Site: brandenburg
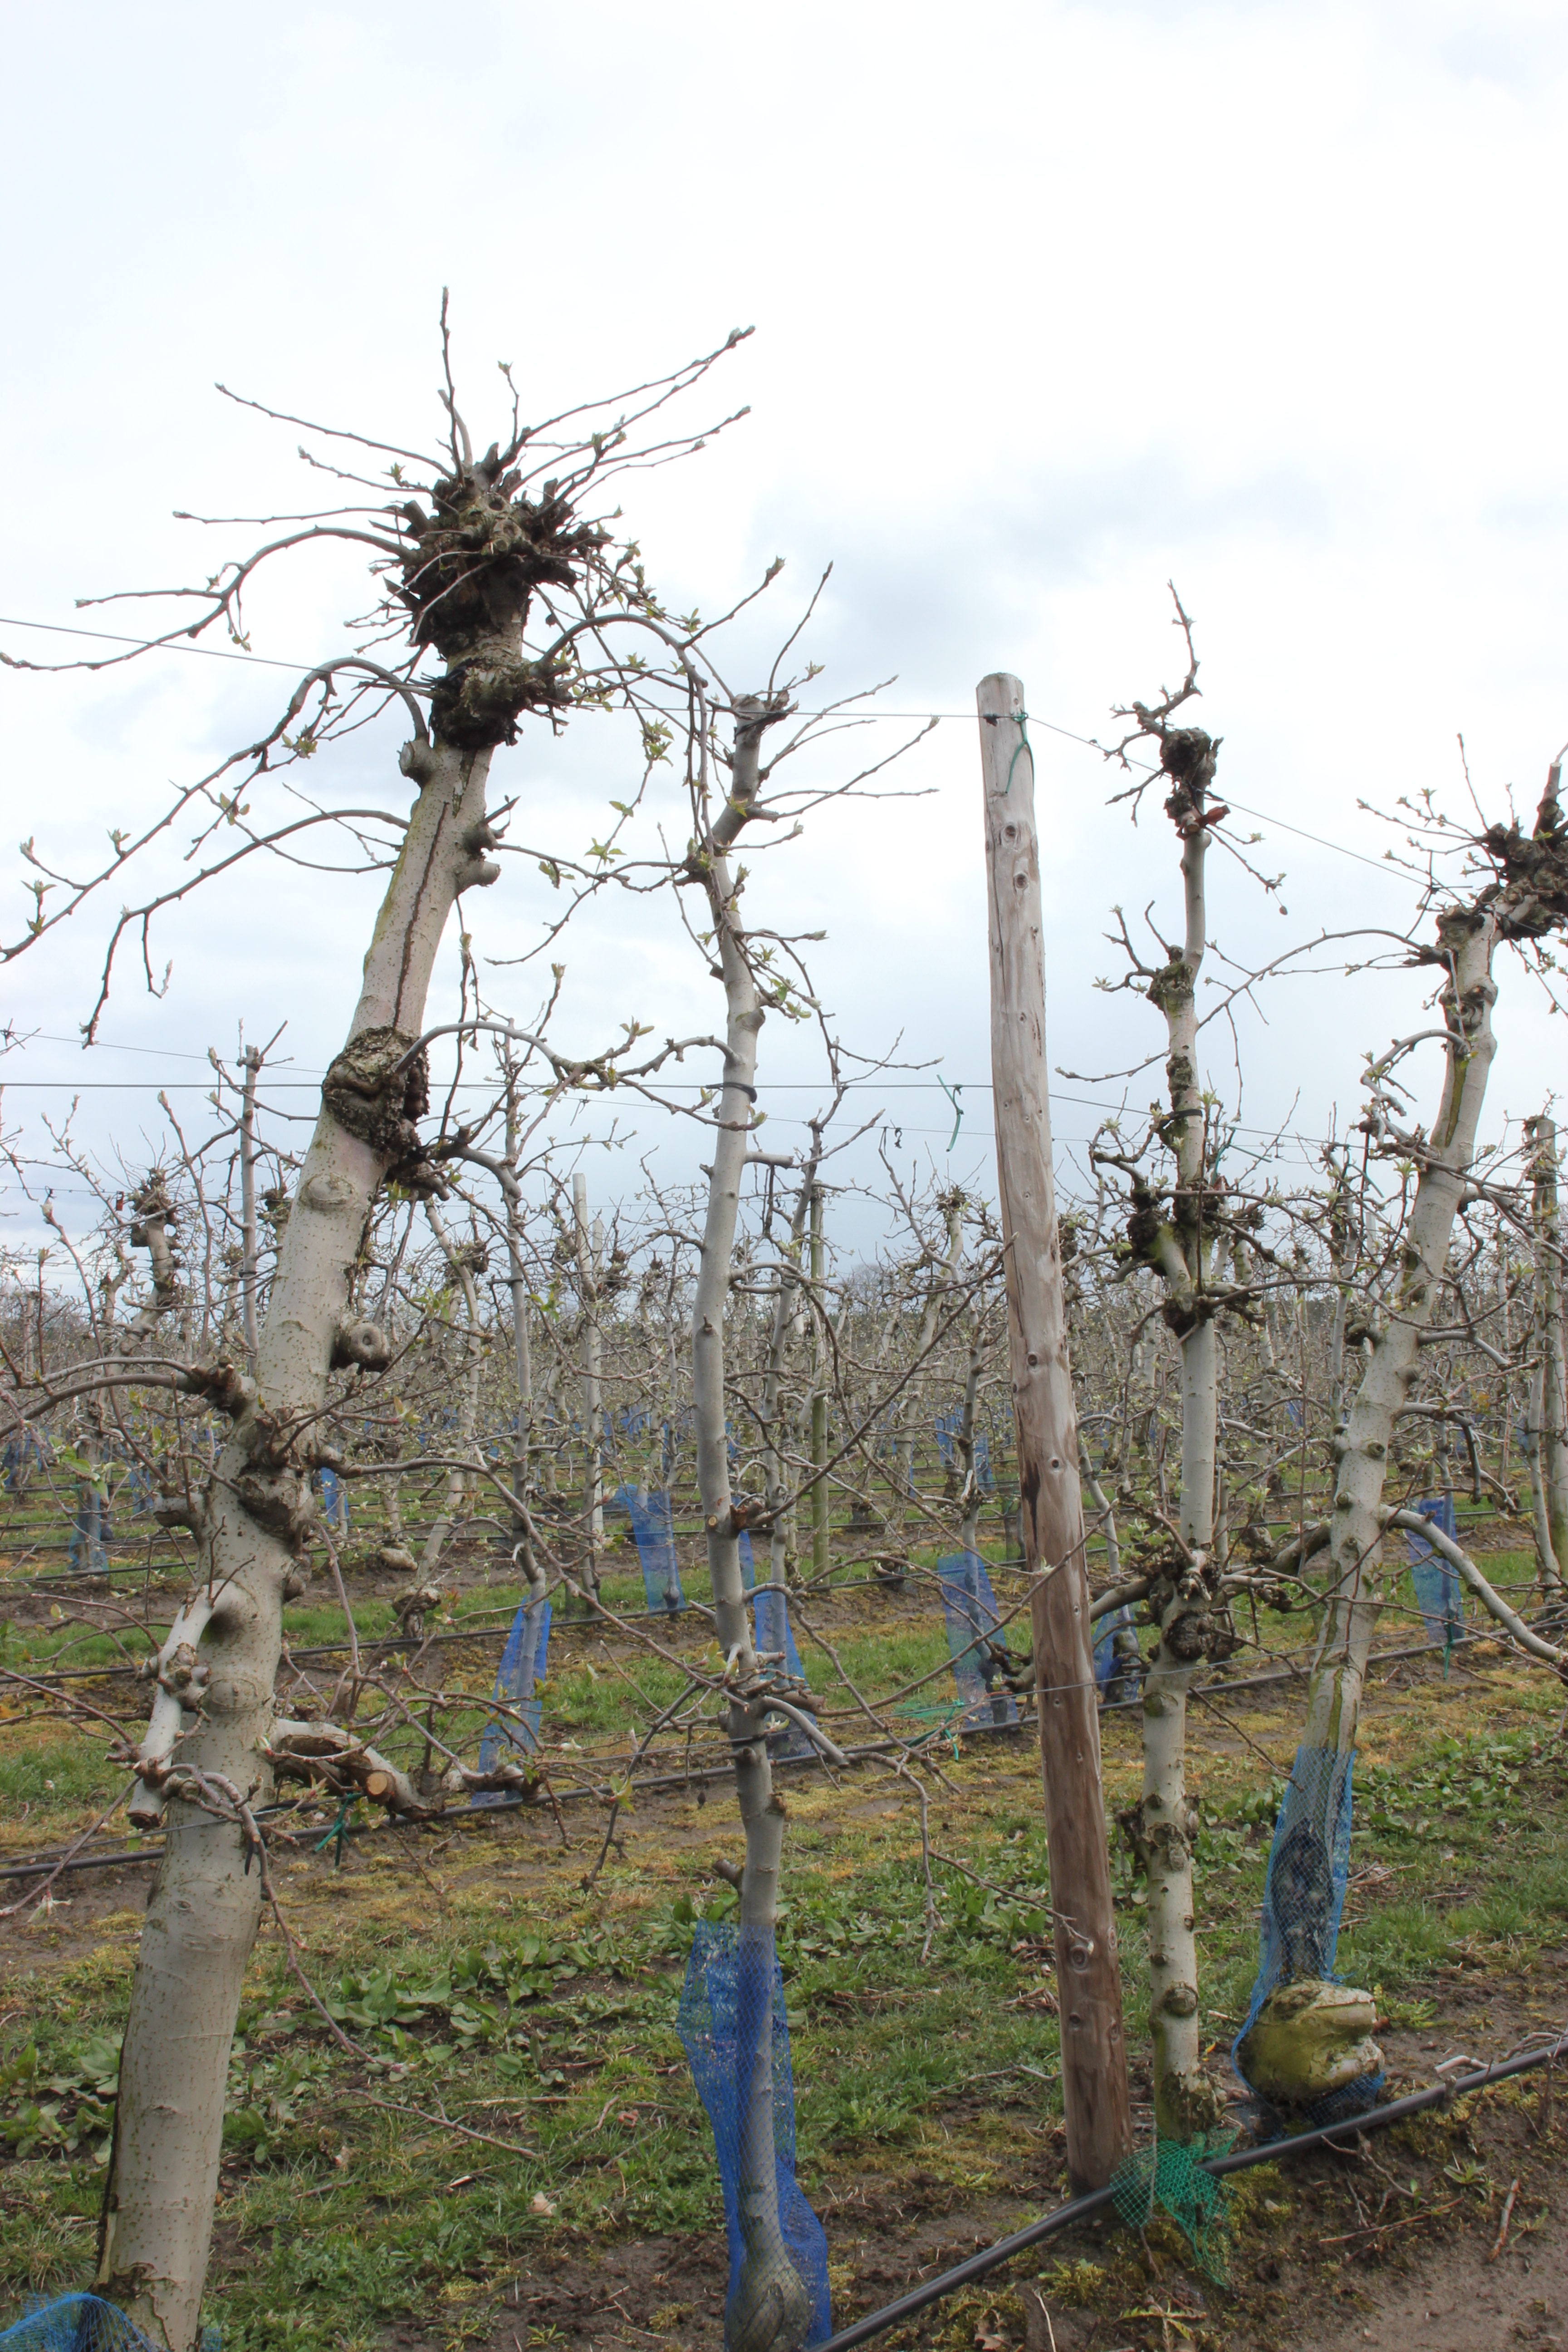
Growth stage (BBCH 55): Inflorescence emergence